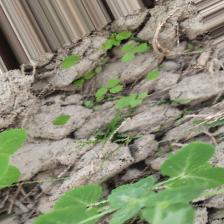
Label: Powdery Mildew